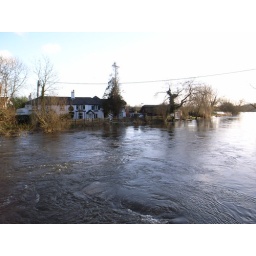
The high river by the house